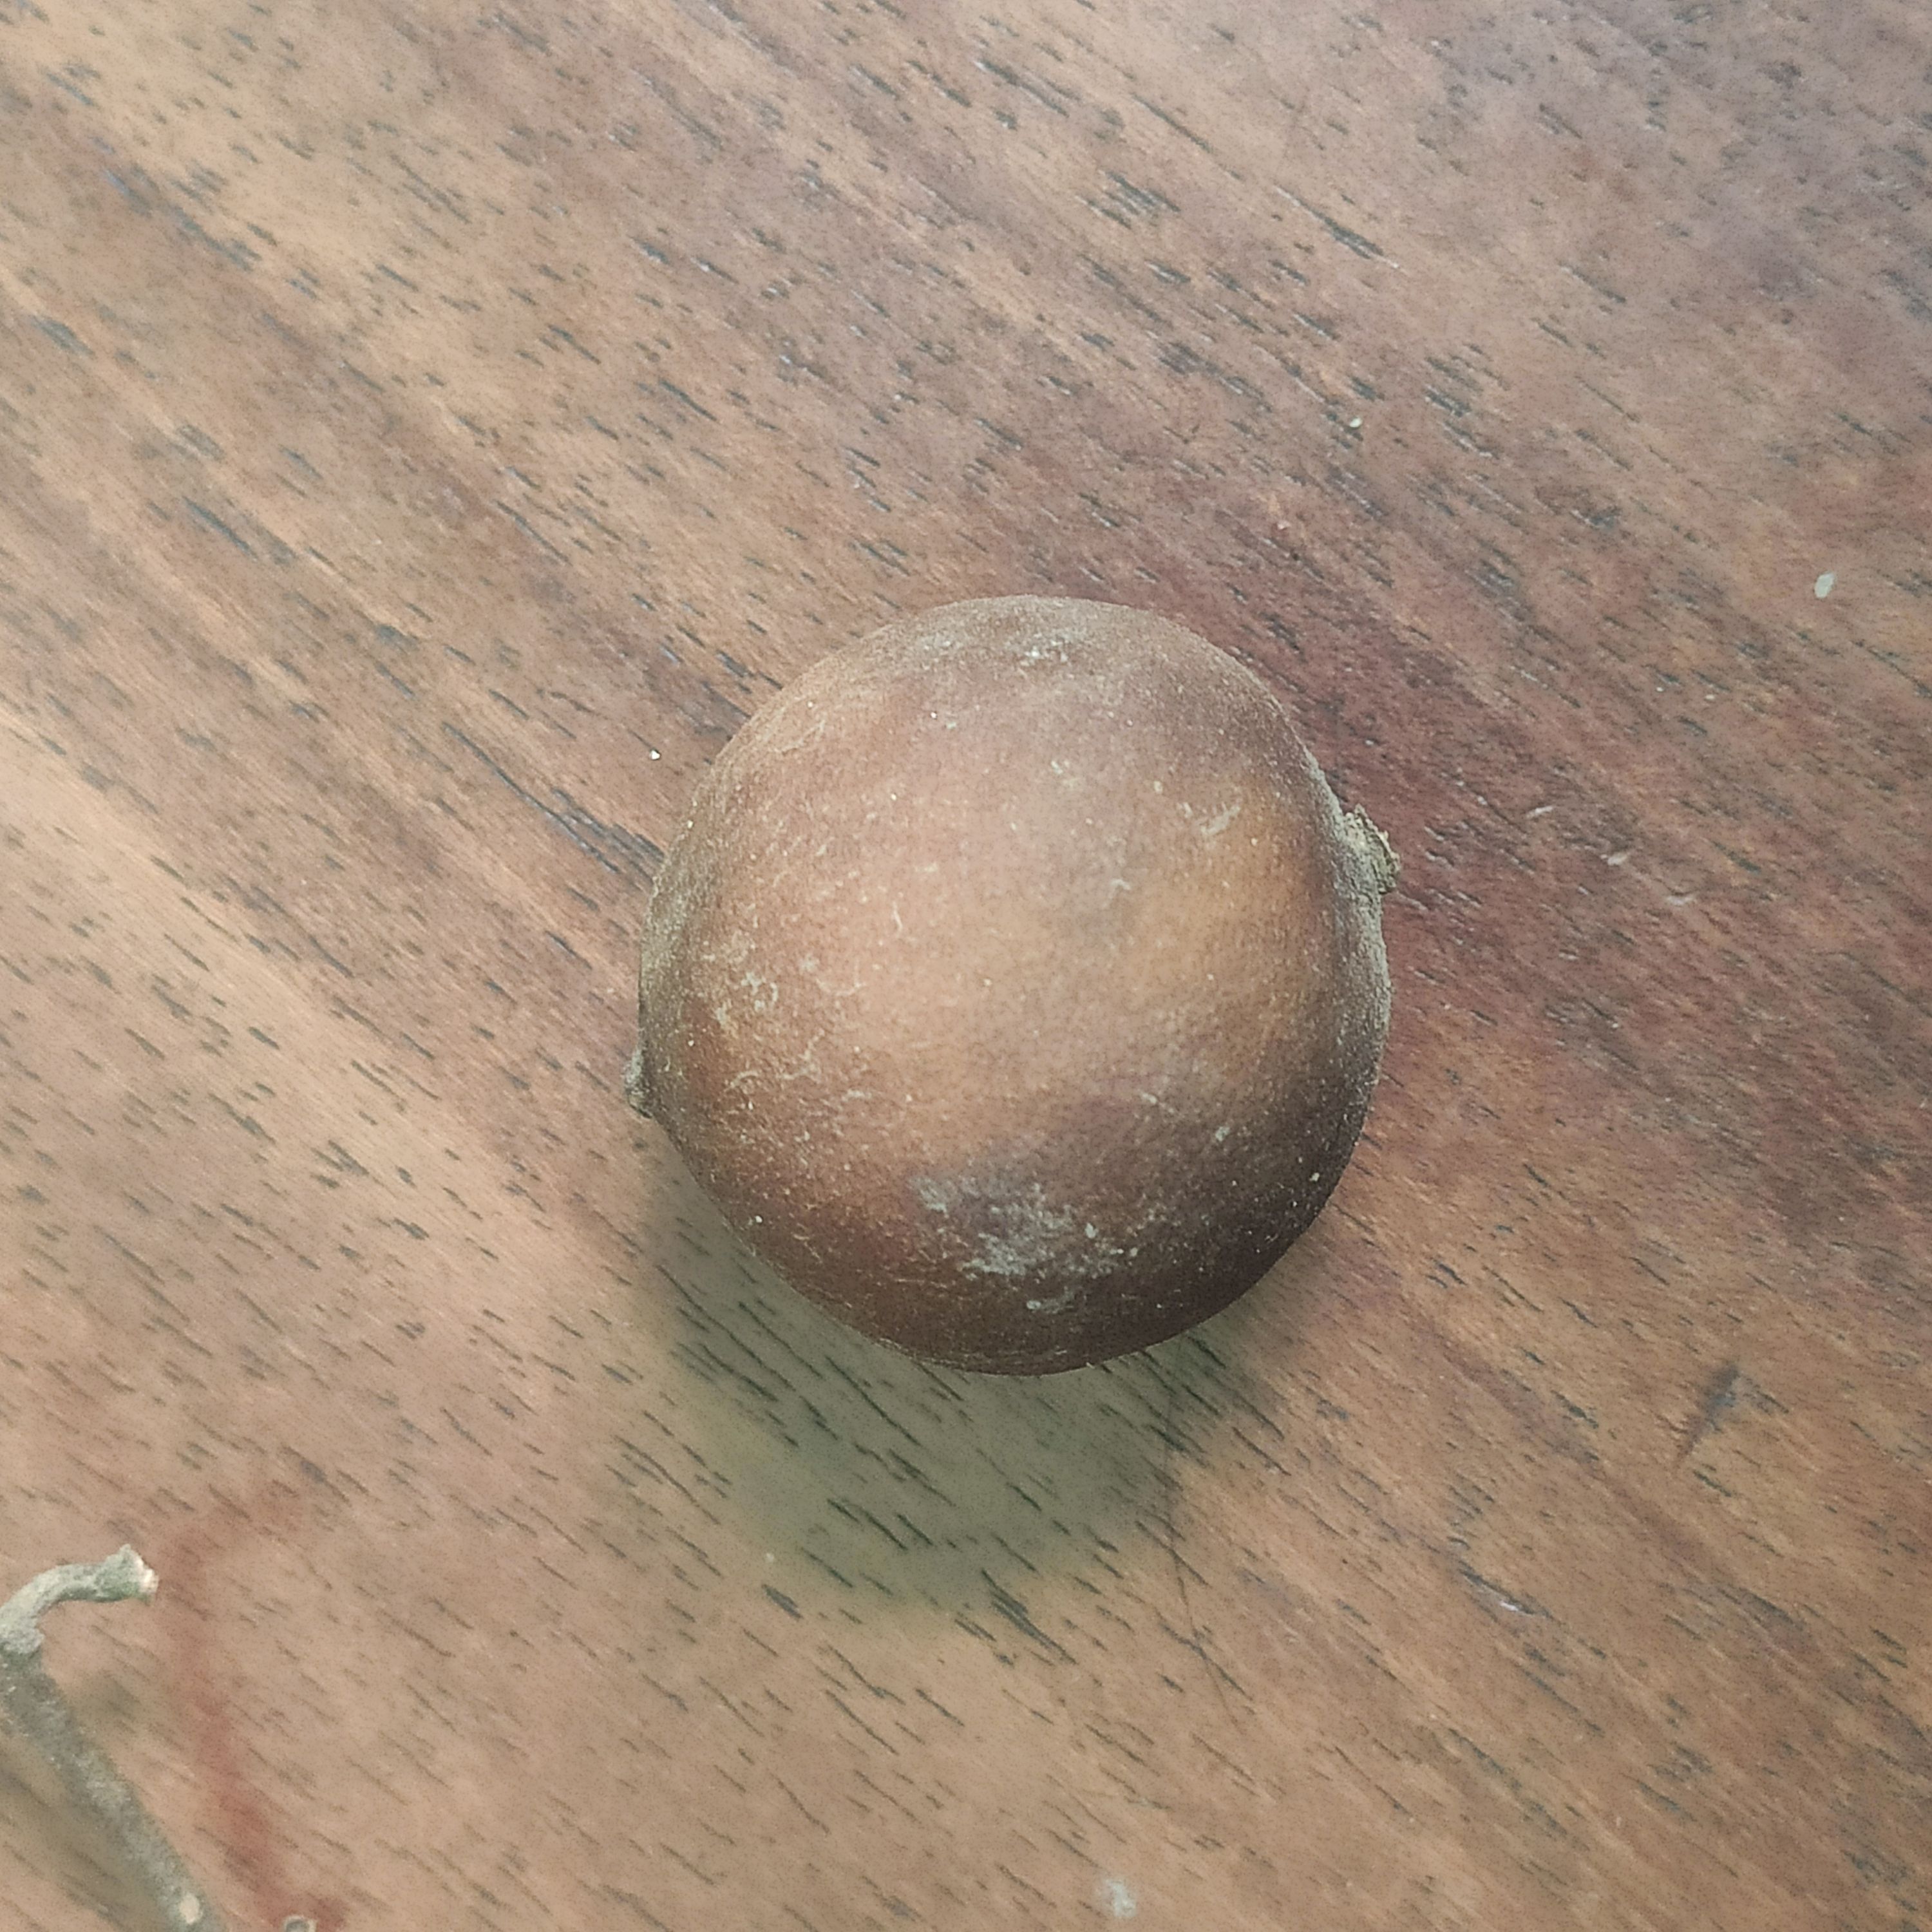
Fruit: burmese-grape
Grade: 3rd-grade